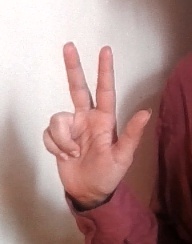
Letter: al